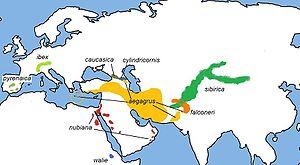
Cette liste commentée recense la mammalofaune en Azerbaïdjan. Elle répertorie les espèces de mammifères azerbaïdjanais actuels et celles qui ont été récemment classifiées comme éteintes. Cette liste comporte 127 espèces réparties en neuf ordres et 28 familles, dont quatre sont « en danger », huit sont « vulnérables », douze sont « quasi menacées » et quatre ont des « données insuffisantes » pour être classées.
Cette liste commentée recense la mammalofaune en Géorgie. Elle répertorie les espèces de mammifères géorgiens actuels et celles qui ont été récemment classifiées comme éteintes. Cette liste comporte 133 espèces réparties en dix ordres et 31 familles, dont deux sont « en danger critique d'extinction », cinq sont « en danger », huit sont « vulnérables », douze sont « quasi menacées » et trois ont des « données insuffisantes » pour être classées.
Capra est le genre qui réunit les chèvres et bouquetins, mammifères herbivores et ruminants, appartenant à la famille des bovidés, sous-famille des caprinés ou Caprinae.